Shirring

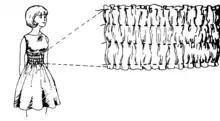
A close up of the shirr on the blouse

In sewing, shirring is two or more rows of gathers that are used to decorate parts of garments, usually the sleeves, bodice or yoke. The term is also sometimes used to refer to the pleats seen in stage curtains.